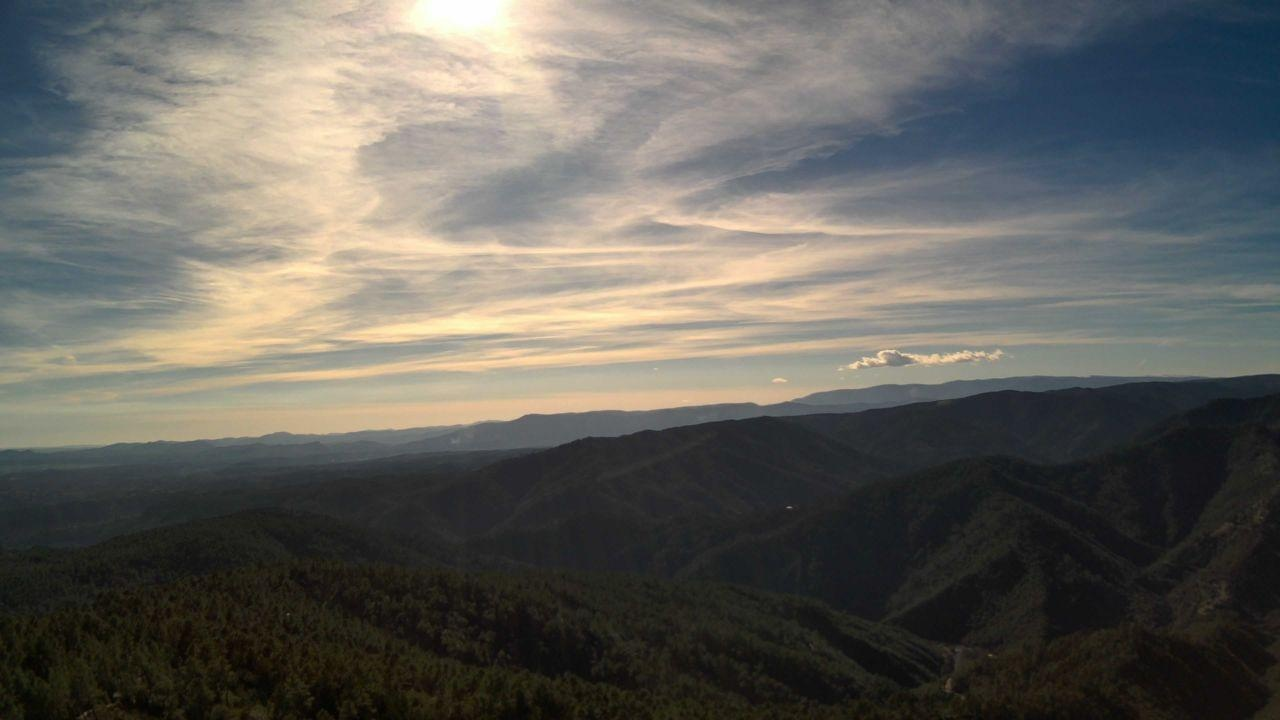
Fire: no
Smoke: yes